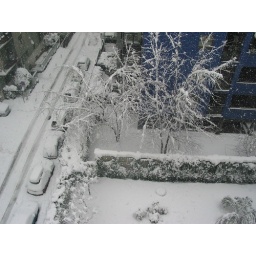
Thats our car on the left with the roof box, well stuck in the snow